Ane Stangeland Horpestad

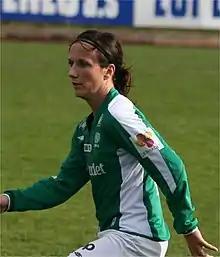
With Klepp IL in 2007

Ane Stangeland Horpestad (née Stangeland; born 2 June 1980) is a Norwegian former footballer who captained the Norway women's national football team. A cultured central defender, she represented Klepp and Kolbotn of the top Norwegian league, the Toppserien. She is from the seaside village of Orre in South-West Norway and lives in the town of Sandnes near Stavanger. Before joining Klepp at the age of 16 she played football only on boys' teams.